Juan de Tassis, 1st Count of Villamediana

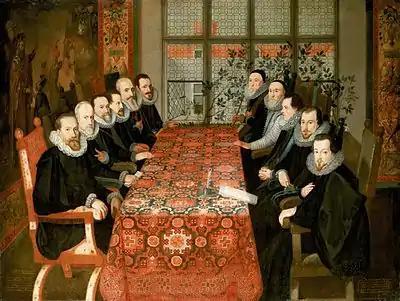
The Somerset House Conference, 19 August 1604. Juan de Tassis is the second from the window on the left. Probably by Juan Pantoja de la Cruz, (1553–1608)

Tassis headed a Spanish-Flemish delegation which visited England in 1603 to seek an end to the war with England which had begun in 1585. Elizabeth I had recently died and her successor James I sought to end the long and draining conflict with Spain which he inherited.